Wally Neuzil

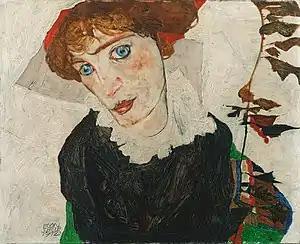
"Portrait of Wally" (1912)

Neuzil met the Austrian artist Egon Schiele in 1911; she was 17 and he was 21. The circumstances under which they met are unknown, although it has been suggested that they were introduced by Klimt, of whom Schiele was a protégé and Neuzil was a model. According to Wally Neuzil Society, "it is somehow a common myth that the painter Gustav Klimt 'donated' his model Wally to Schiele: Klimt did not work with young models at this time and there is no work by Klimt known showing Wally Neuzil".